Vaporware

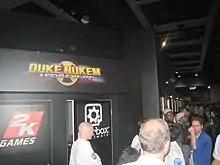
"Duke Nukem Forever" booth at PAX Prime 2010

Vaporware also includes announced products that are never released because of financial problems, or because the industry changes during its development. When 3D Realms first announced "Duke Nukem Forever" in 1997, the video game was early in its development. The company's previous game released in 1996, "Duke Nukem 3D", was a critical and financial success, and customer anticipation for its sequel was high. As personal computer hardware speeds improved at a rapid pace in the late 1990s, it created an "arms race" between companies in the video game industry, according to "Wired News". 3D Realms repeatedly moved the release date back over the next 12 years to add new, more advanced features. By the time 3D Realms went out of business in 2009 with the game still unreleased, "Duke Nukem Forever" had become synonymous with the word "vaporware" among industry writers. The game was revived and released in 2011. However, due to a 13-year period of fan anticipation and design changes in the industry, the game received a mostly negative reception from critics and fans.